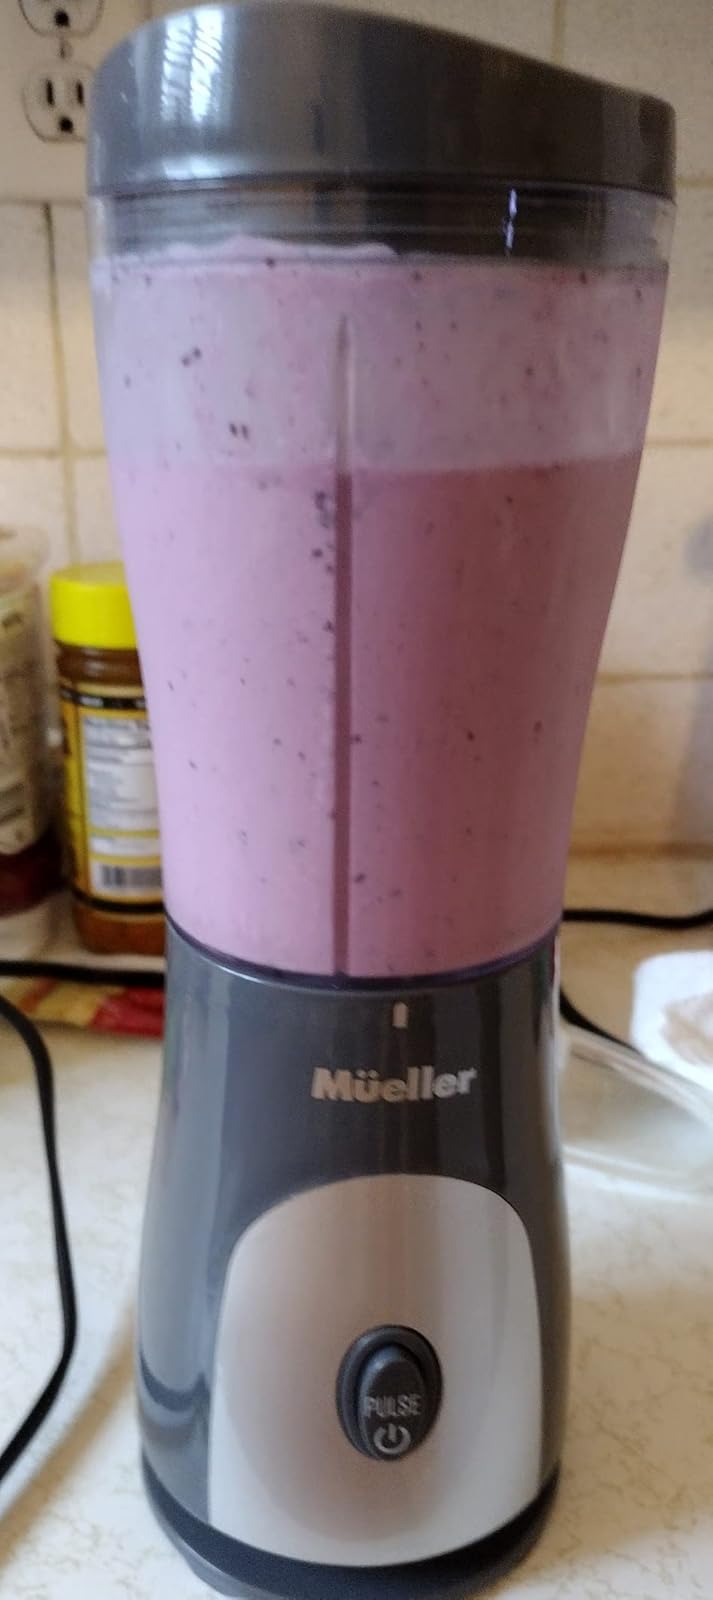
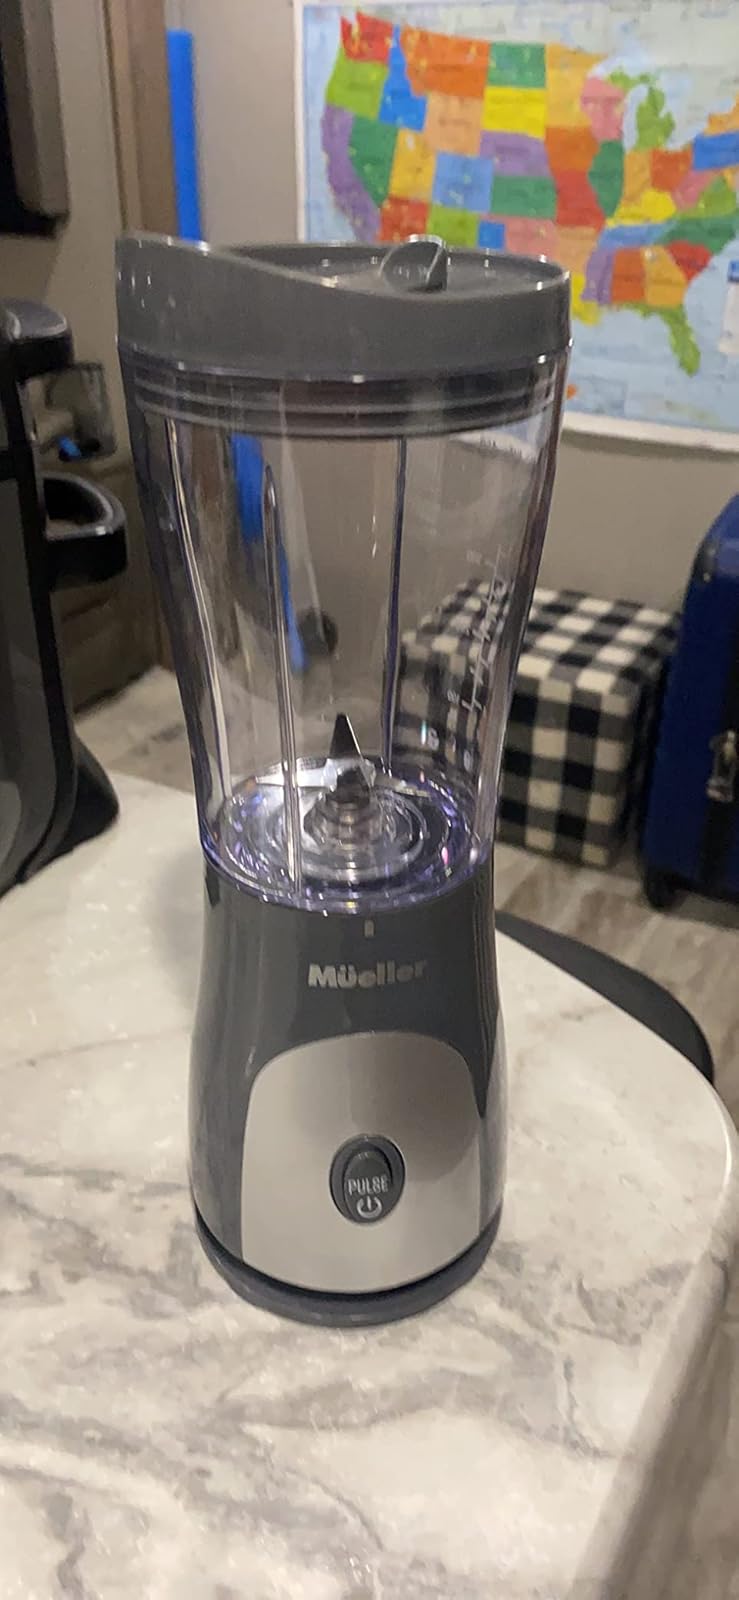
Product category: items_blender
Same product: yes